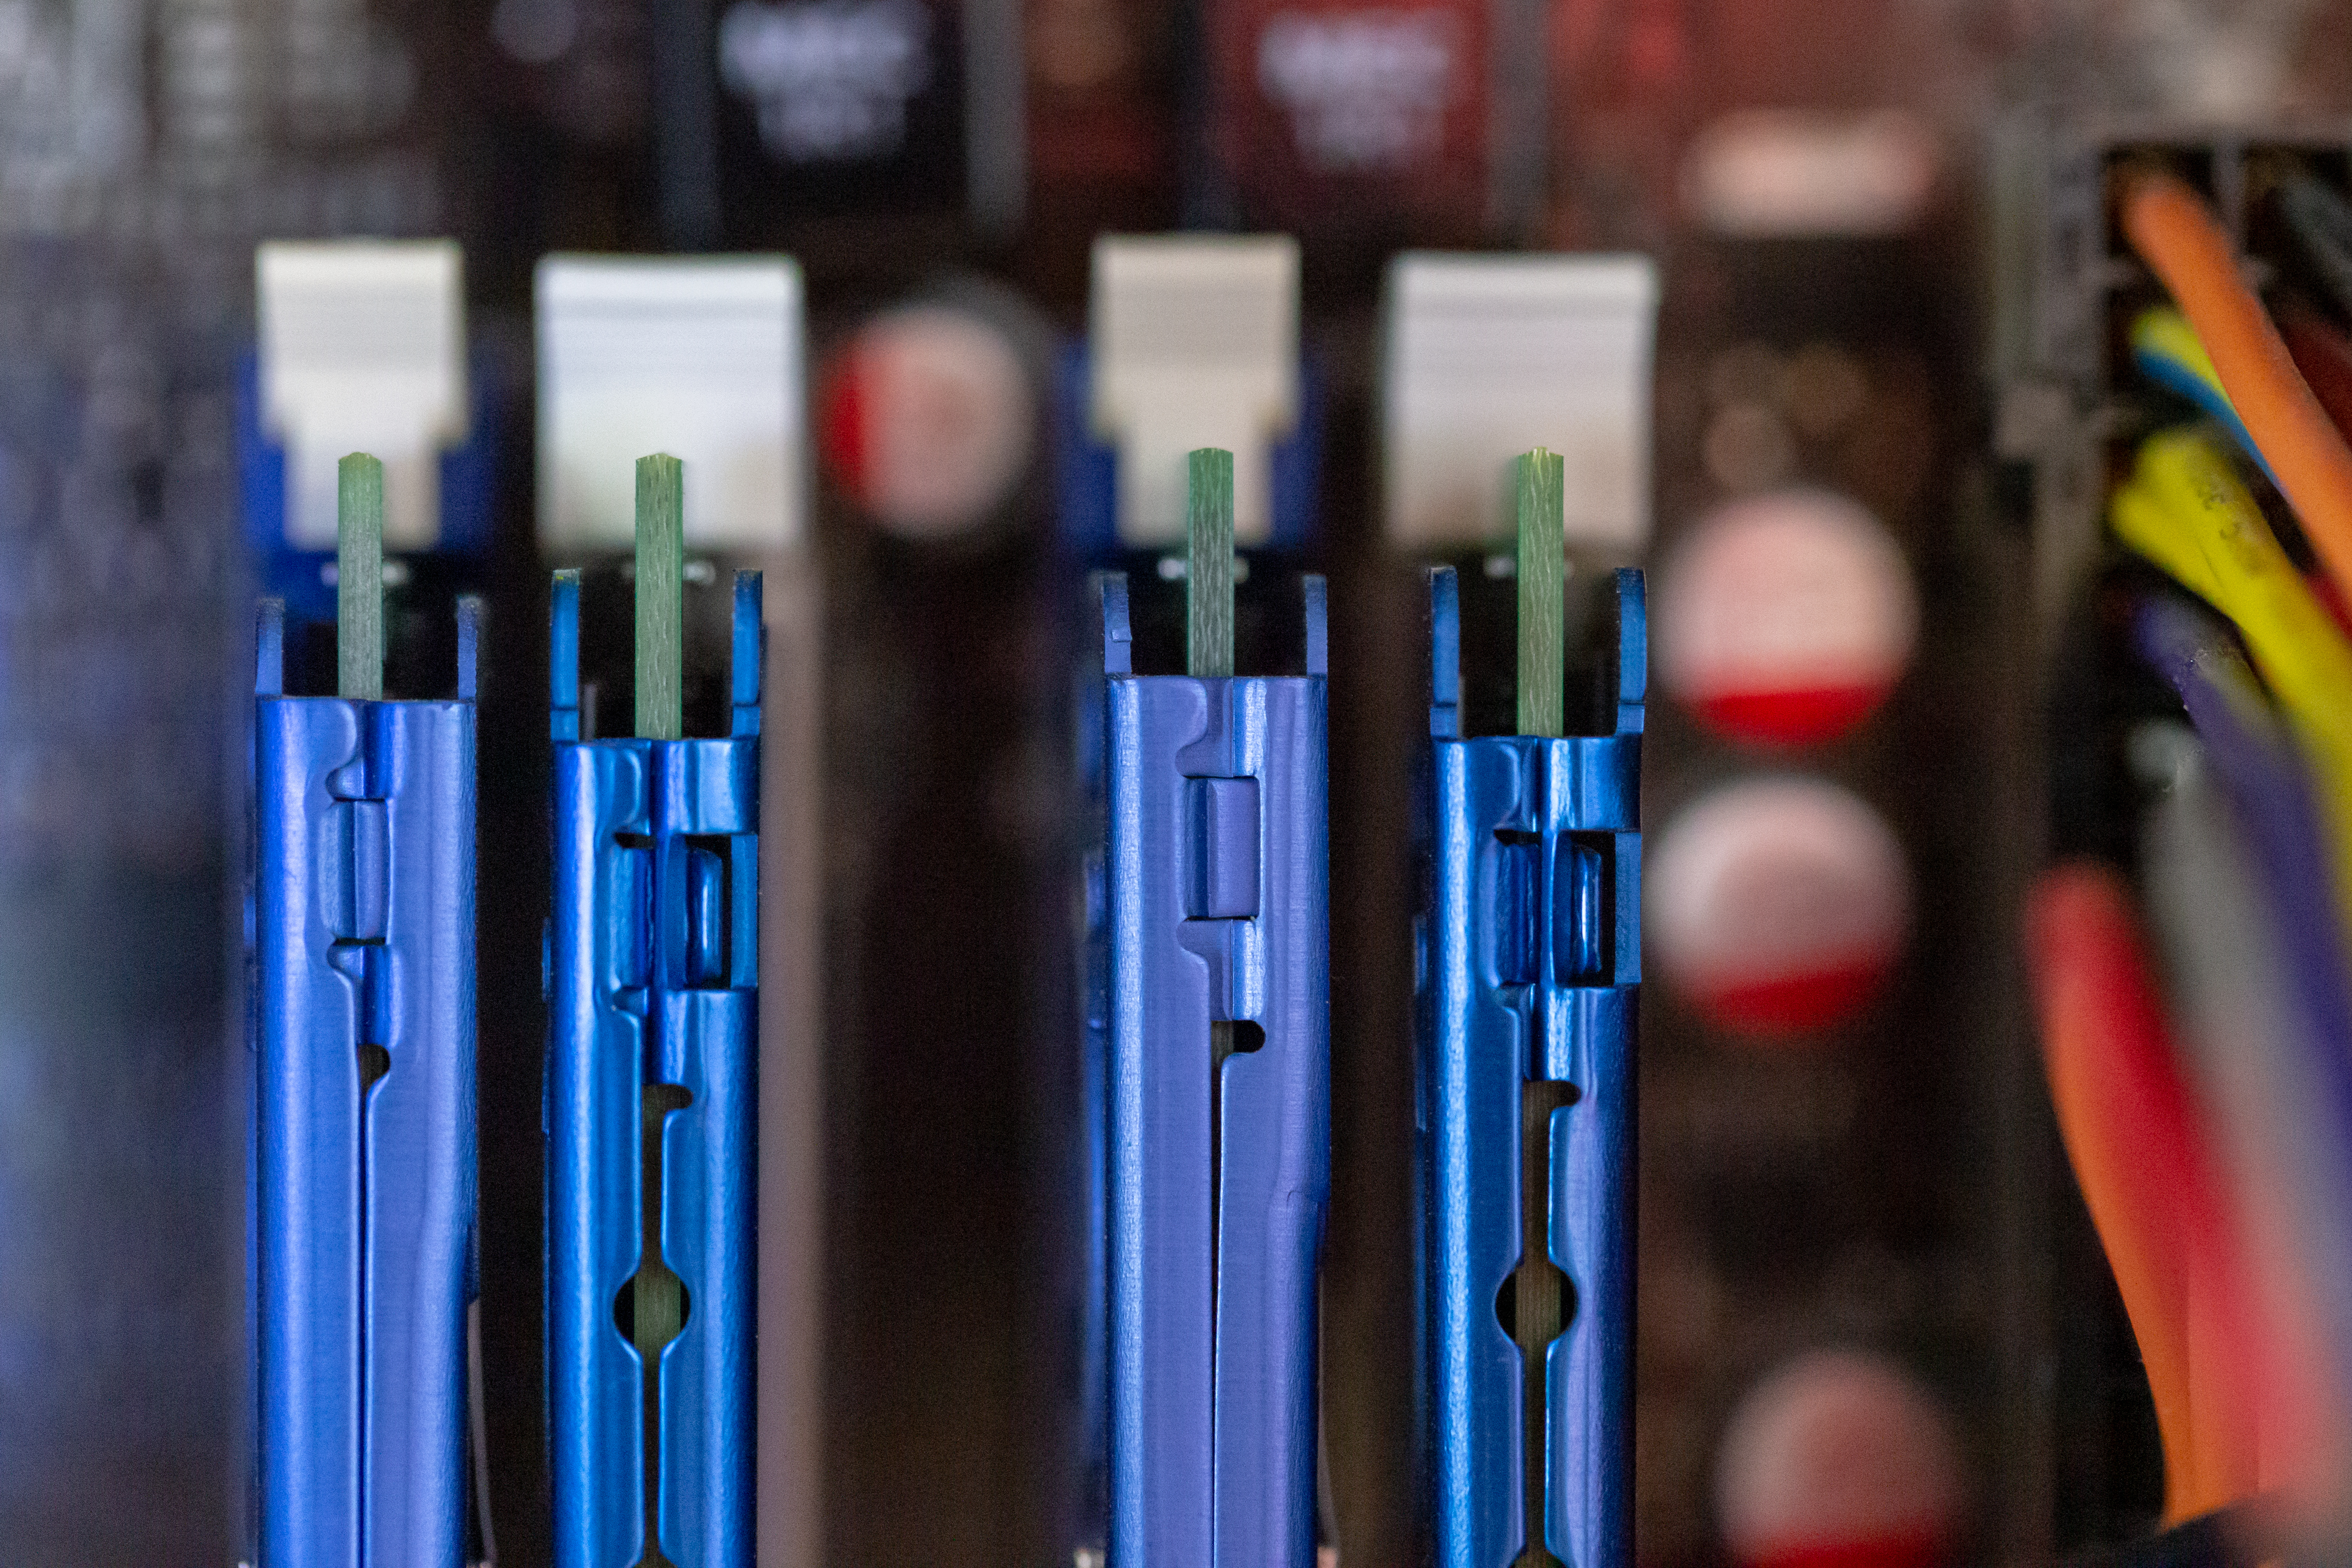
blue, office supplies, writing implement, pen, pencil, Colorfulness, stationery, electric blue